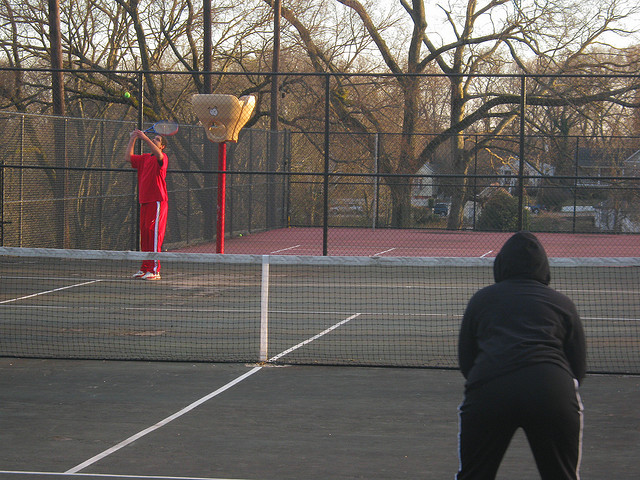
người đàn ông áo đang chuẩn bị phát bóng ở trên sân tennis